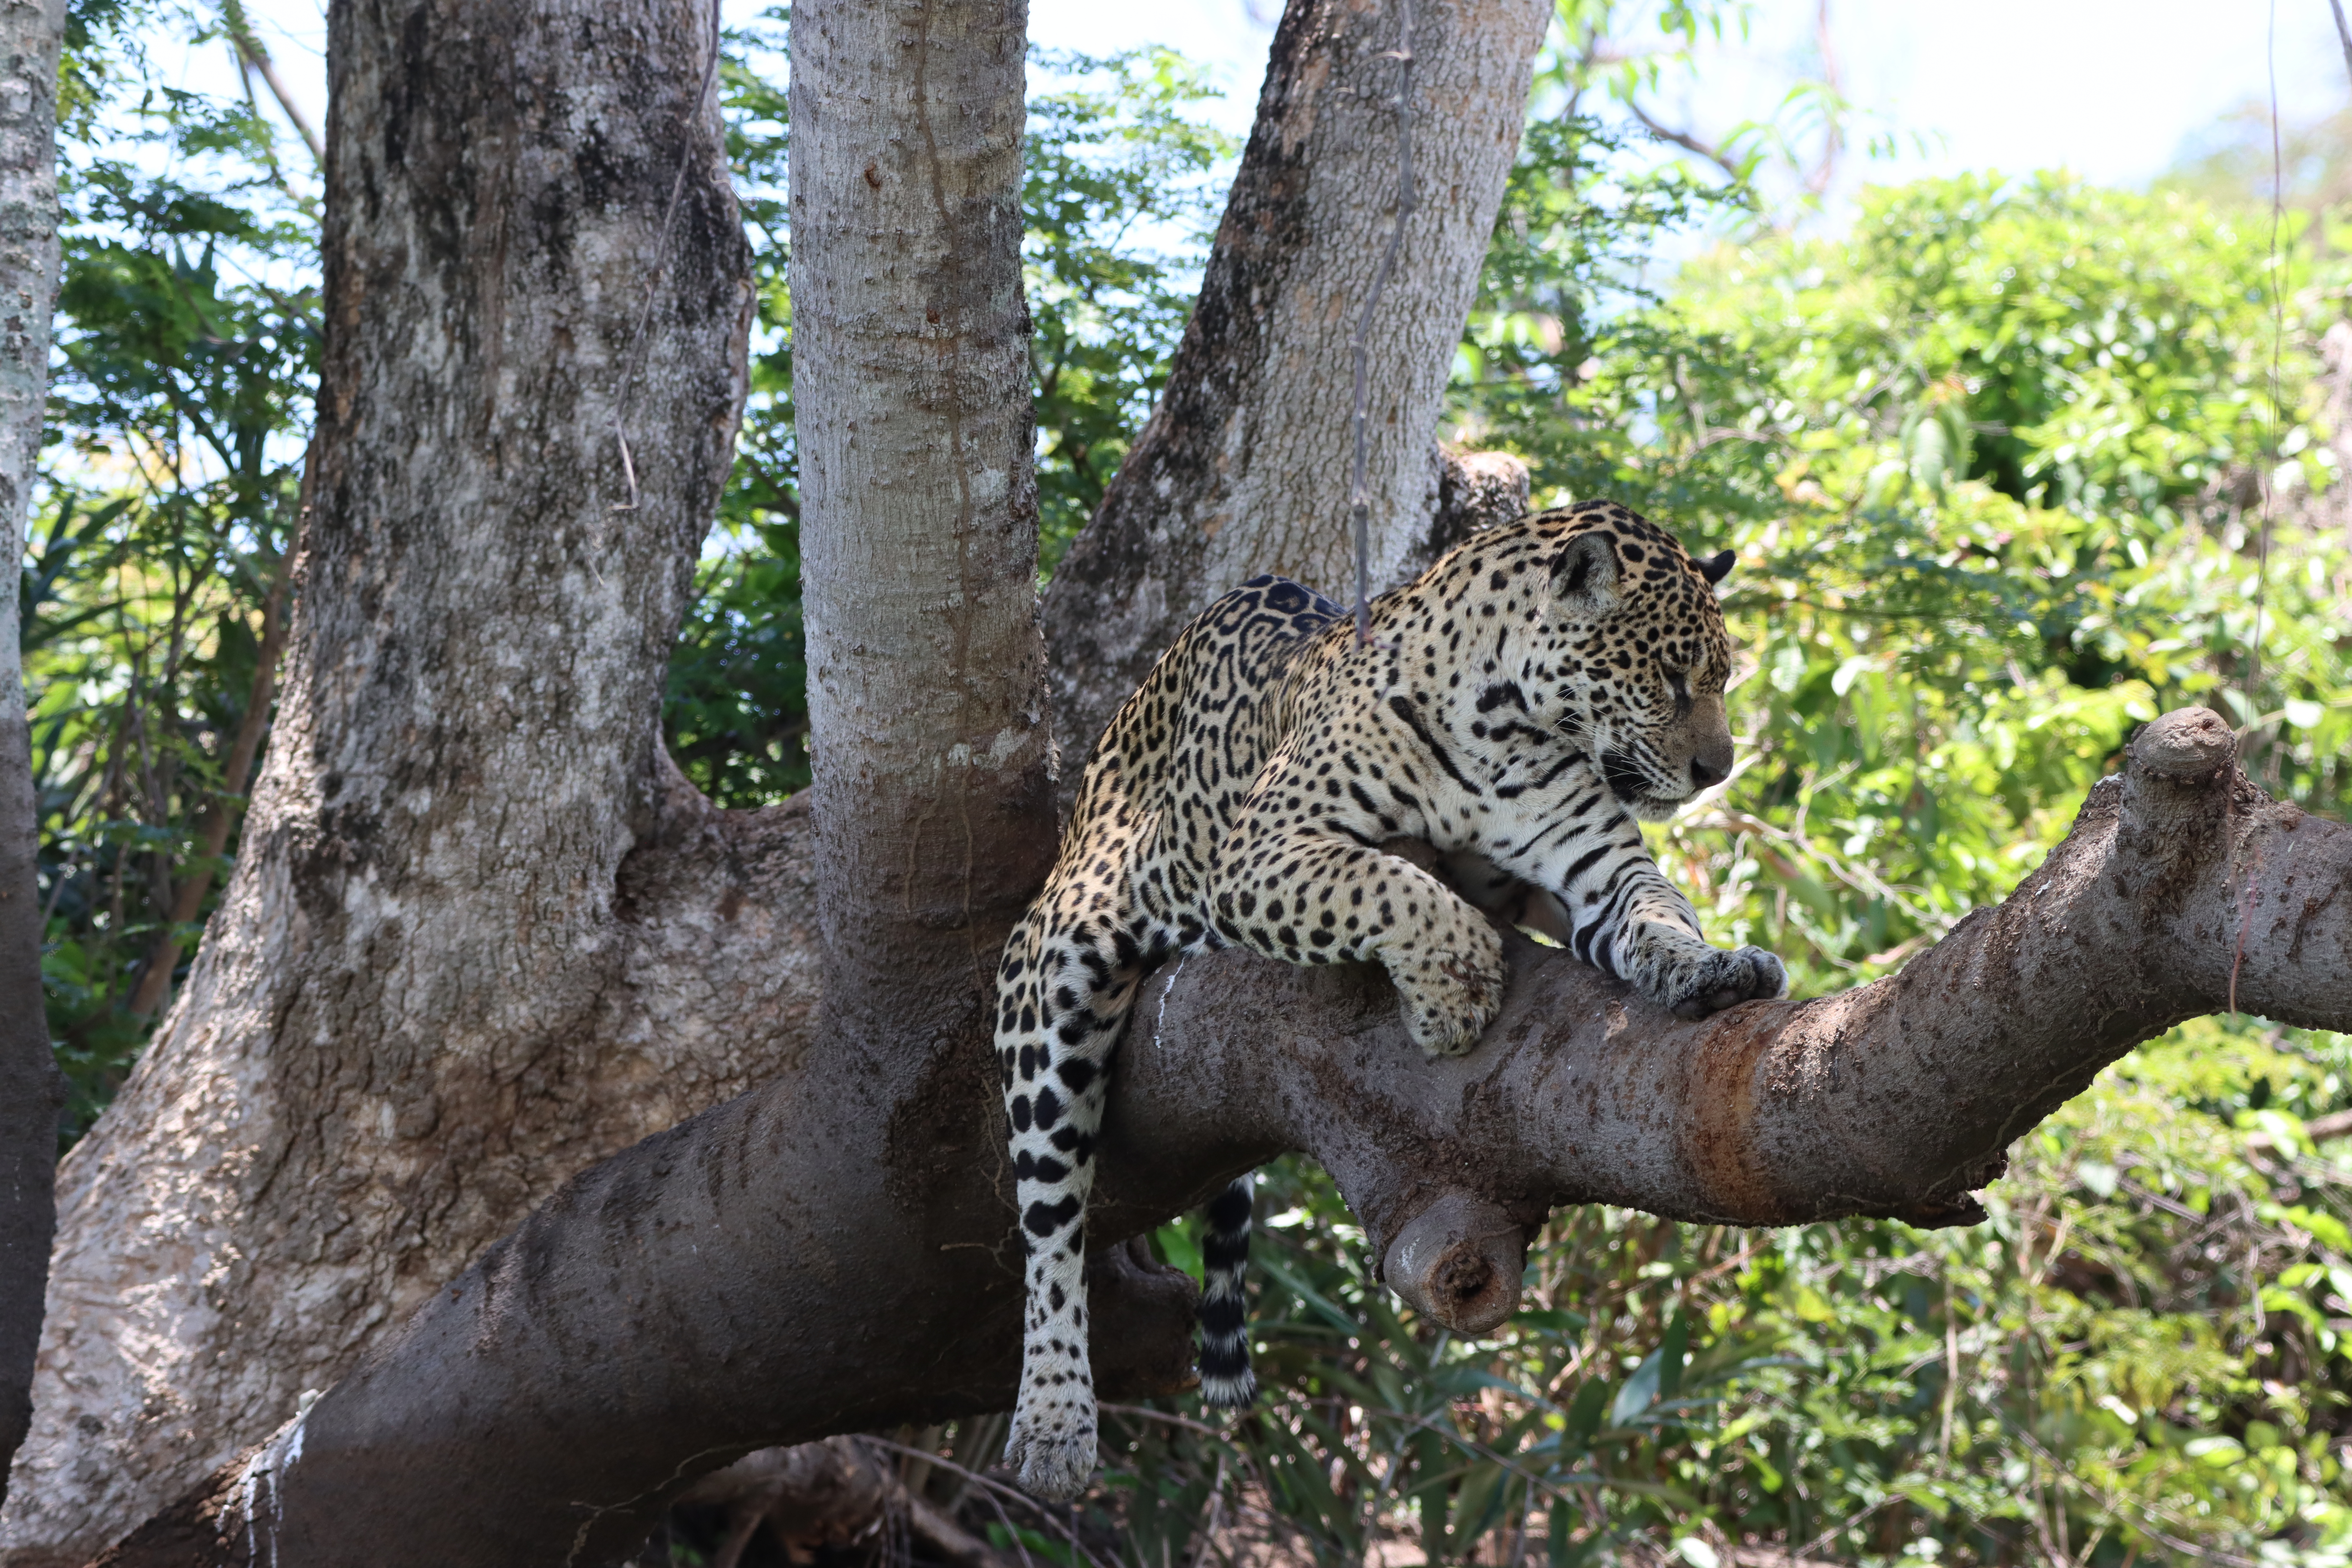
Jaguar: Medrosa